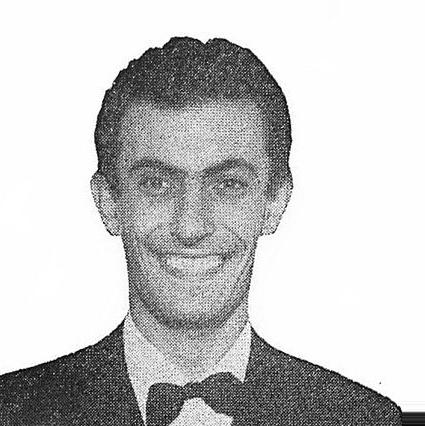
Age: 35